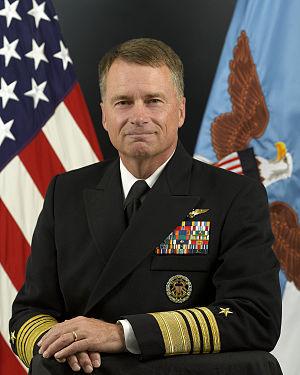
Le vice-chef d'État-Major des armées des États-Unis — en anglais Vice Chairman of the Joint Chiefs of Staff — est, après le chef d'État-Major des armées, l'officier le plus gradé dans les Forces armées des États-Unis. Ainsi, le VJCS a un rang supérieur aux chefs d’état-major de chaque armée, mais n'a pas d'autorité opérationnelle sur les armées que ceux-ci commandent.